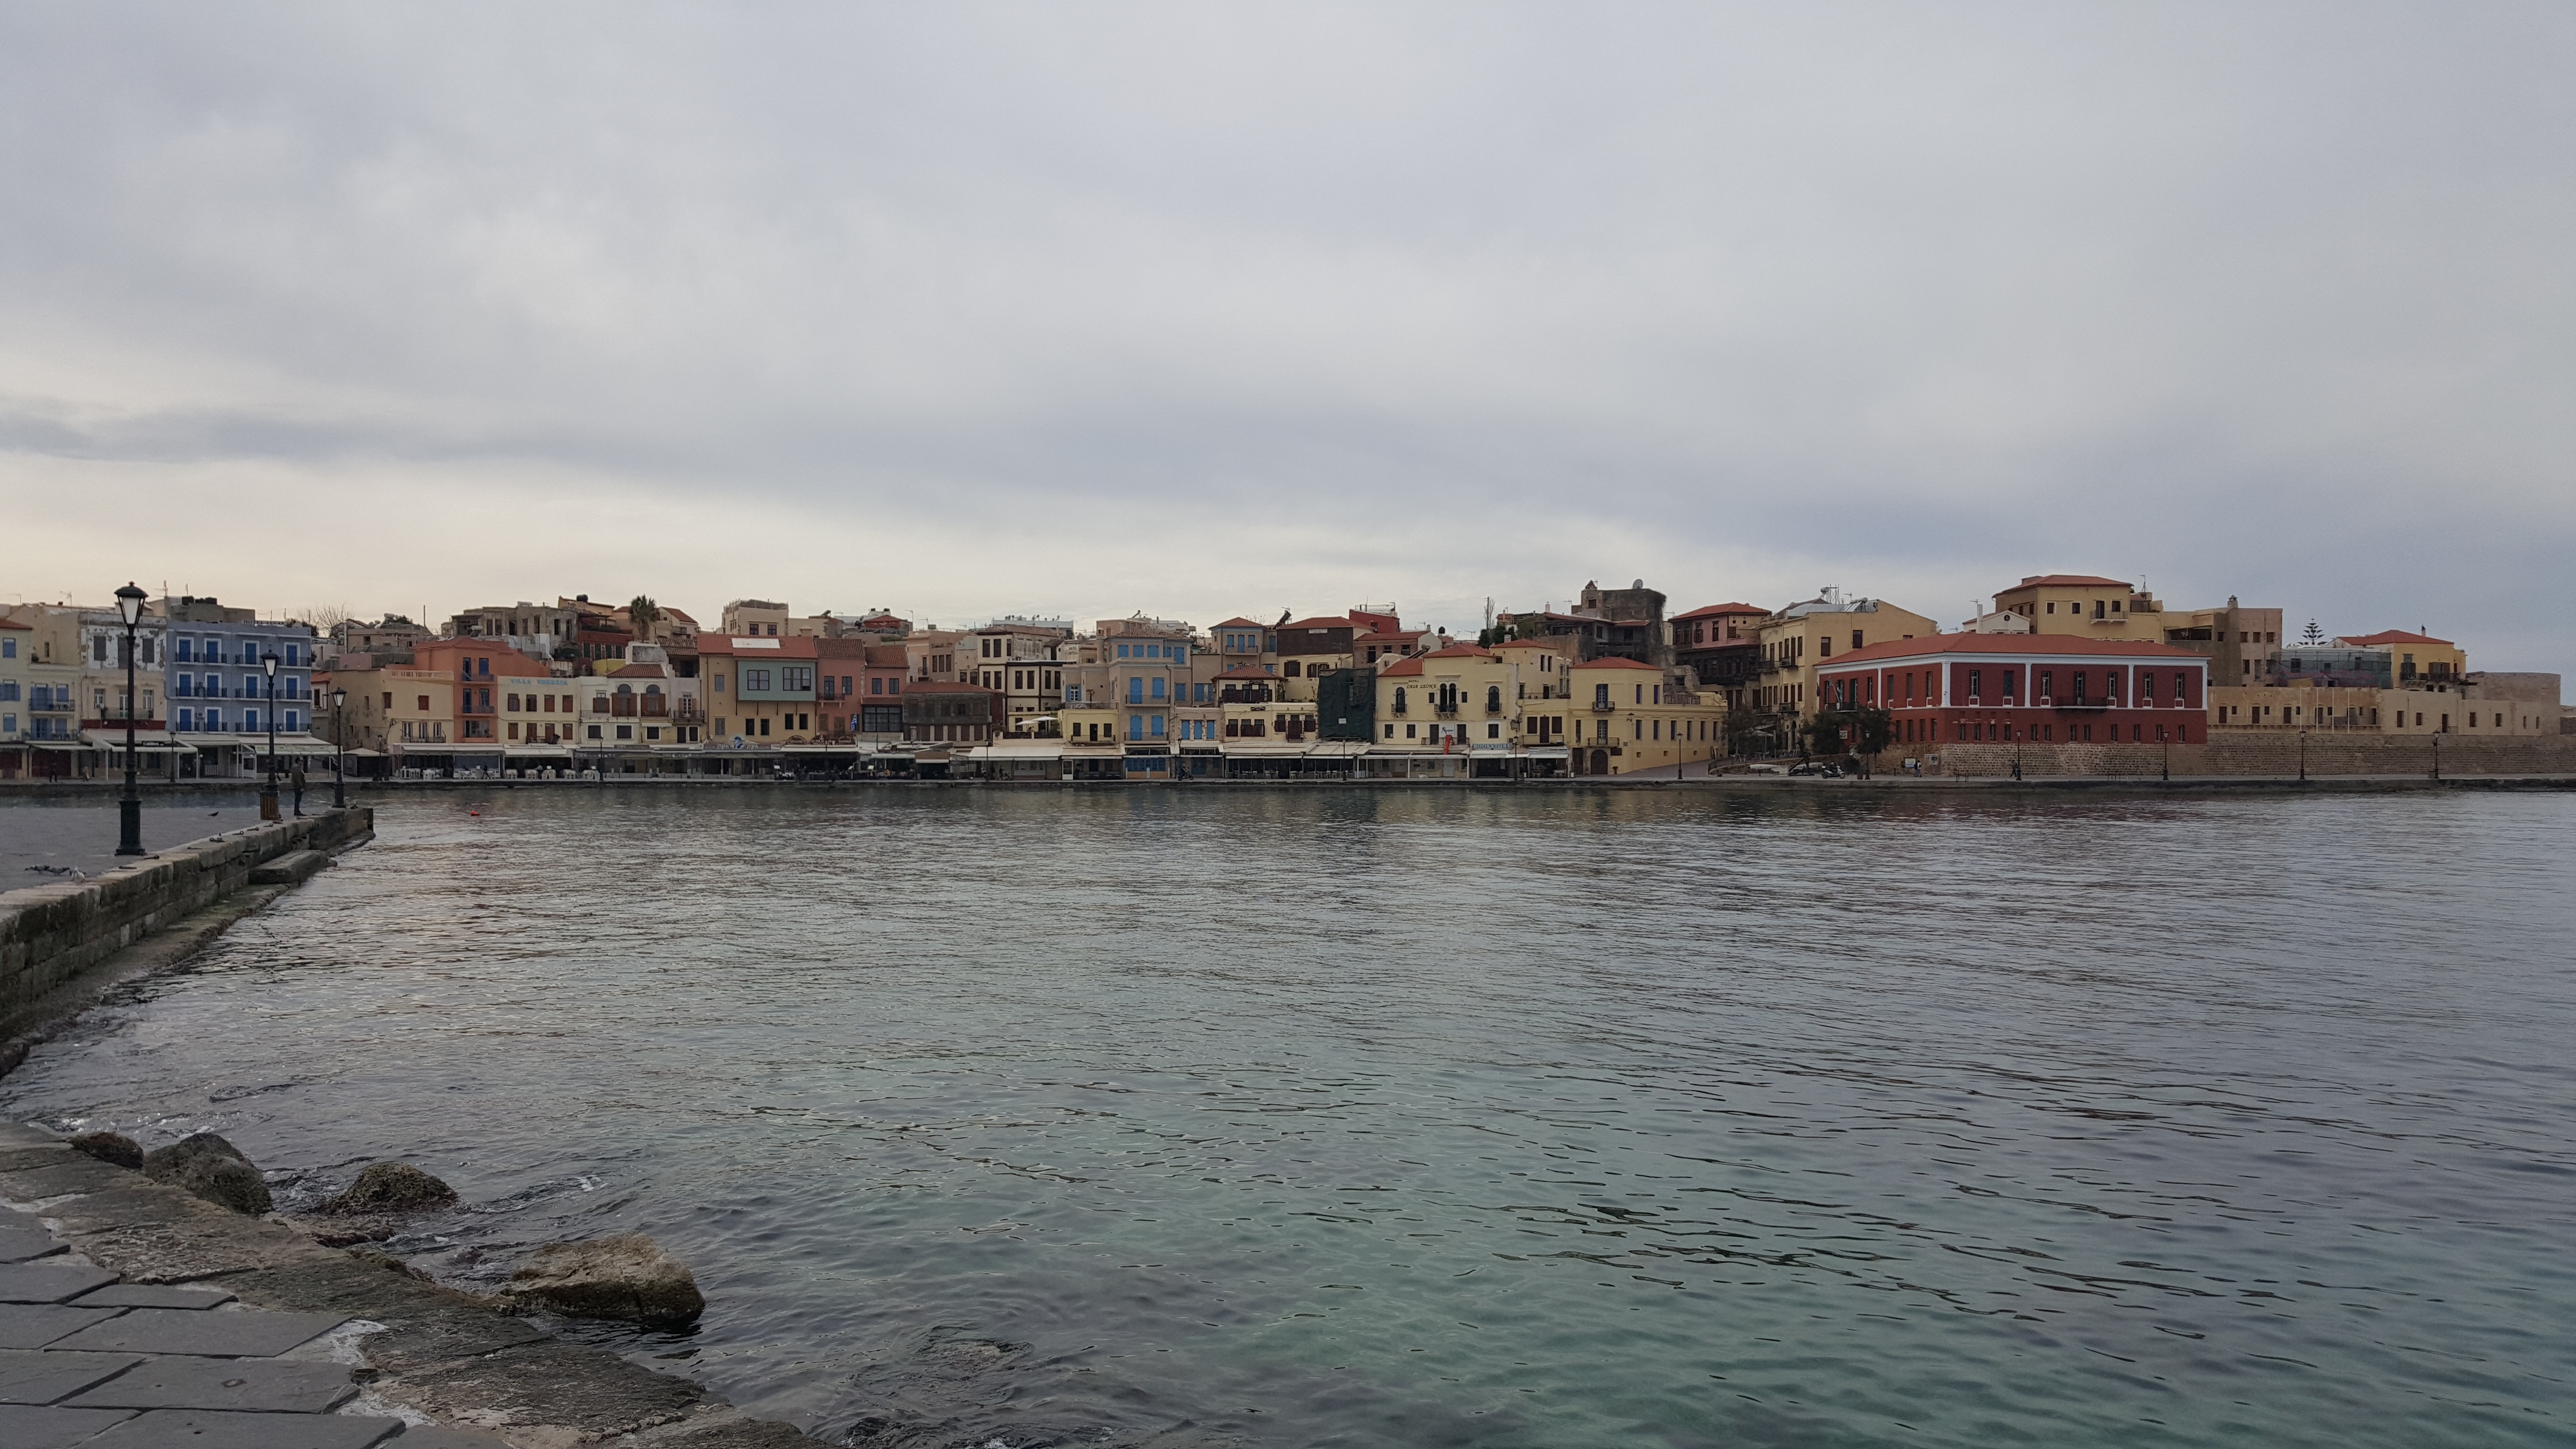
sea, coast, shore, pier, river, vehicle, bay, harbor, port, waterway, body of water, ferry, channel